Imabikisō

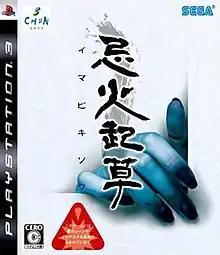

is a visual novel developed by Chunsoft for the PlayStation 3. It is the first visual novel to be released on a seventh generation console. It was later released for the Nintendo Wii under the title Imabikisō: Kaimei-hen with additional content. The game imagery consists mostly of static or animated photographs, though live-action clips are scattered throughout.